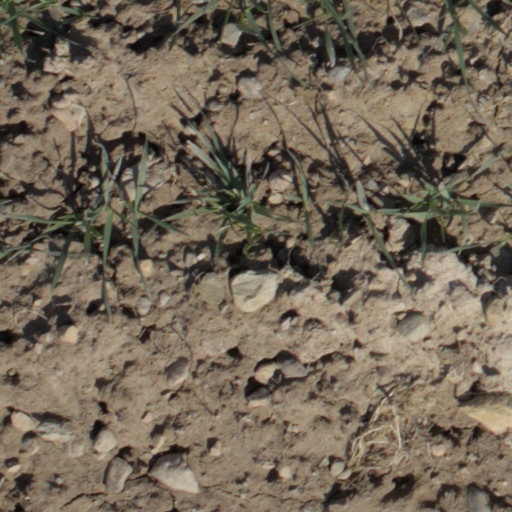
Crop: wheat